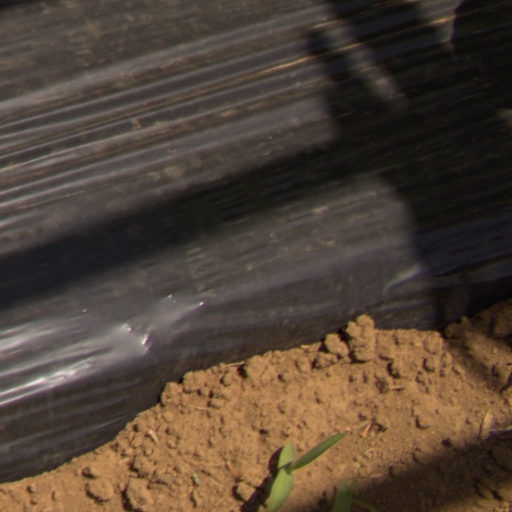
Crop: Jerusalem artichoke